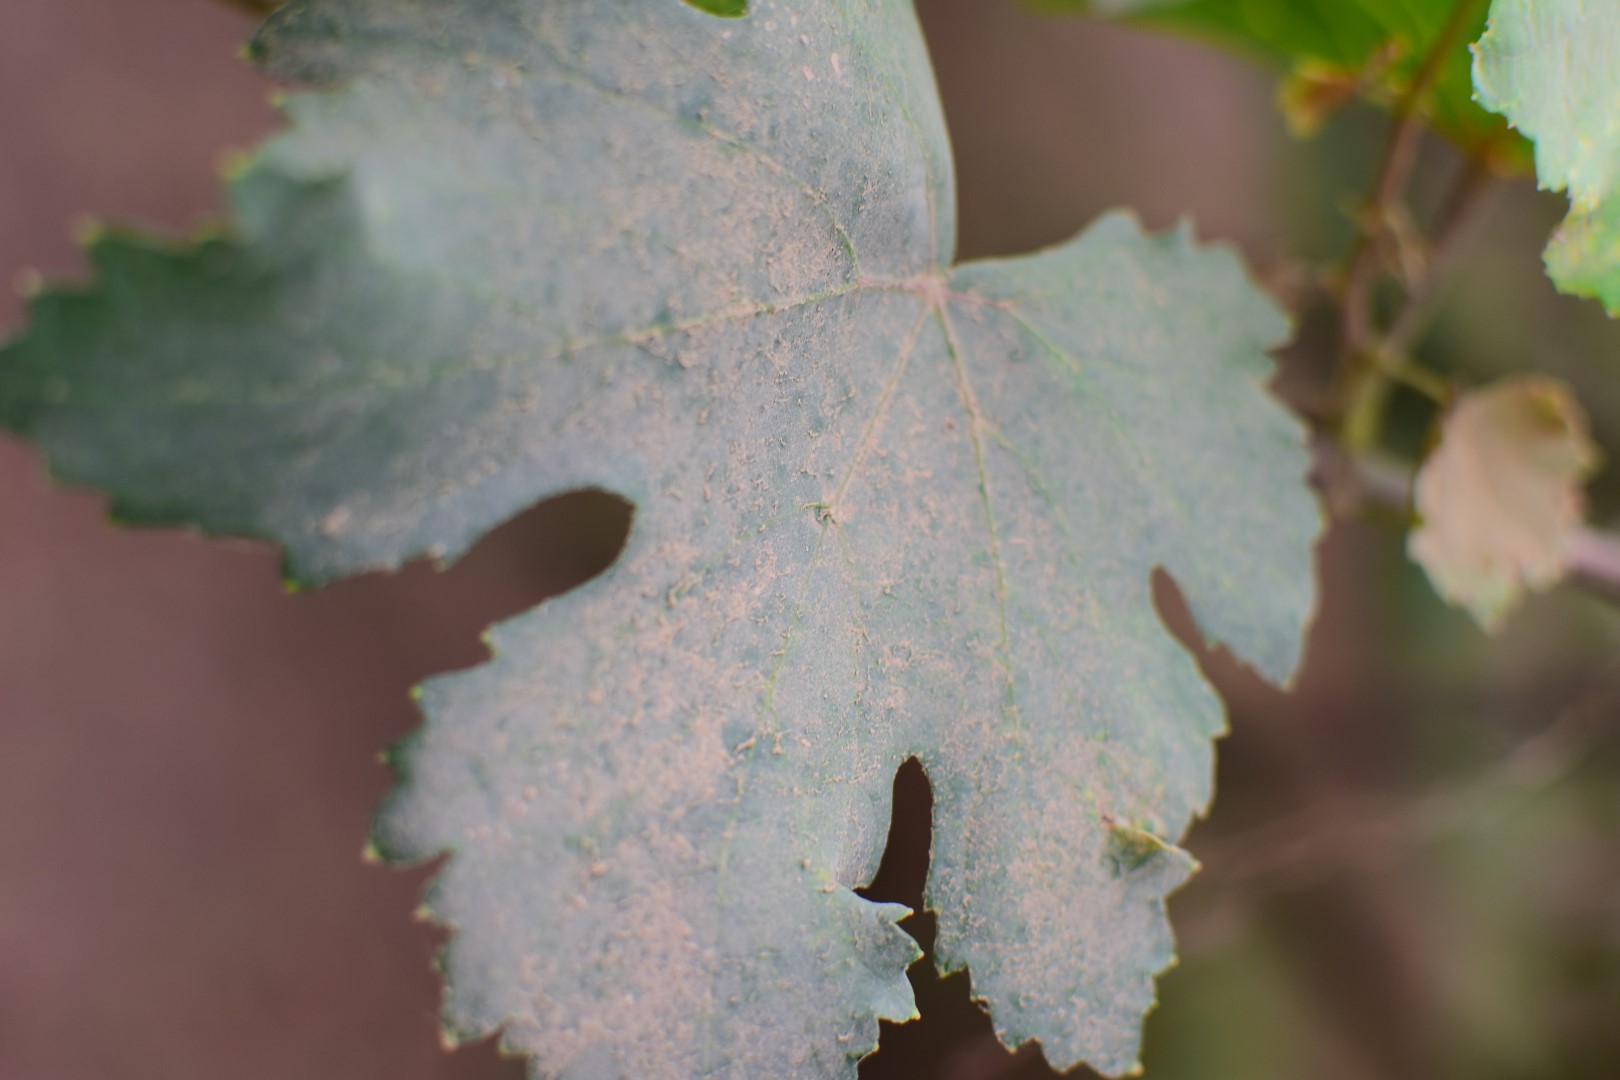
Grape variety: Kamali